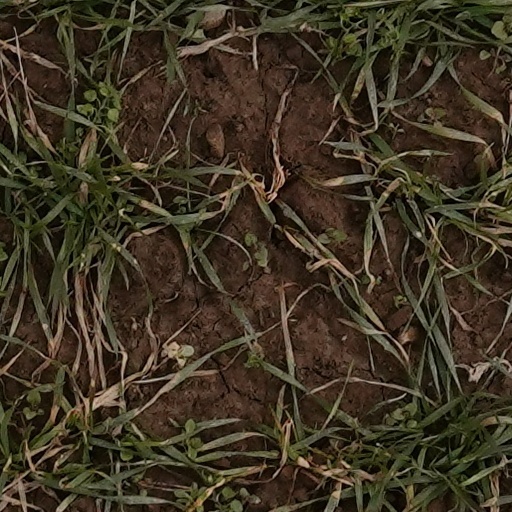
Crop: wheat